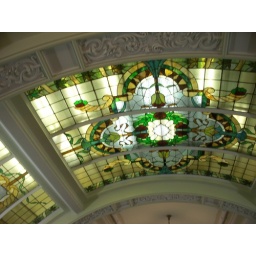
stained glass ceiling in carillion room on the fifth floor